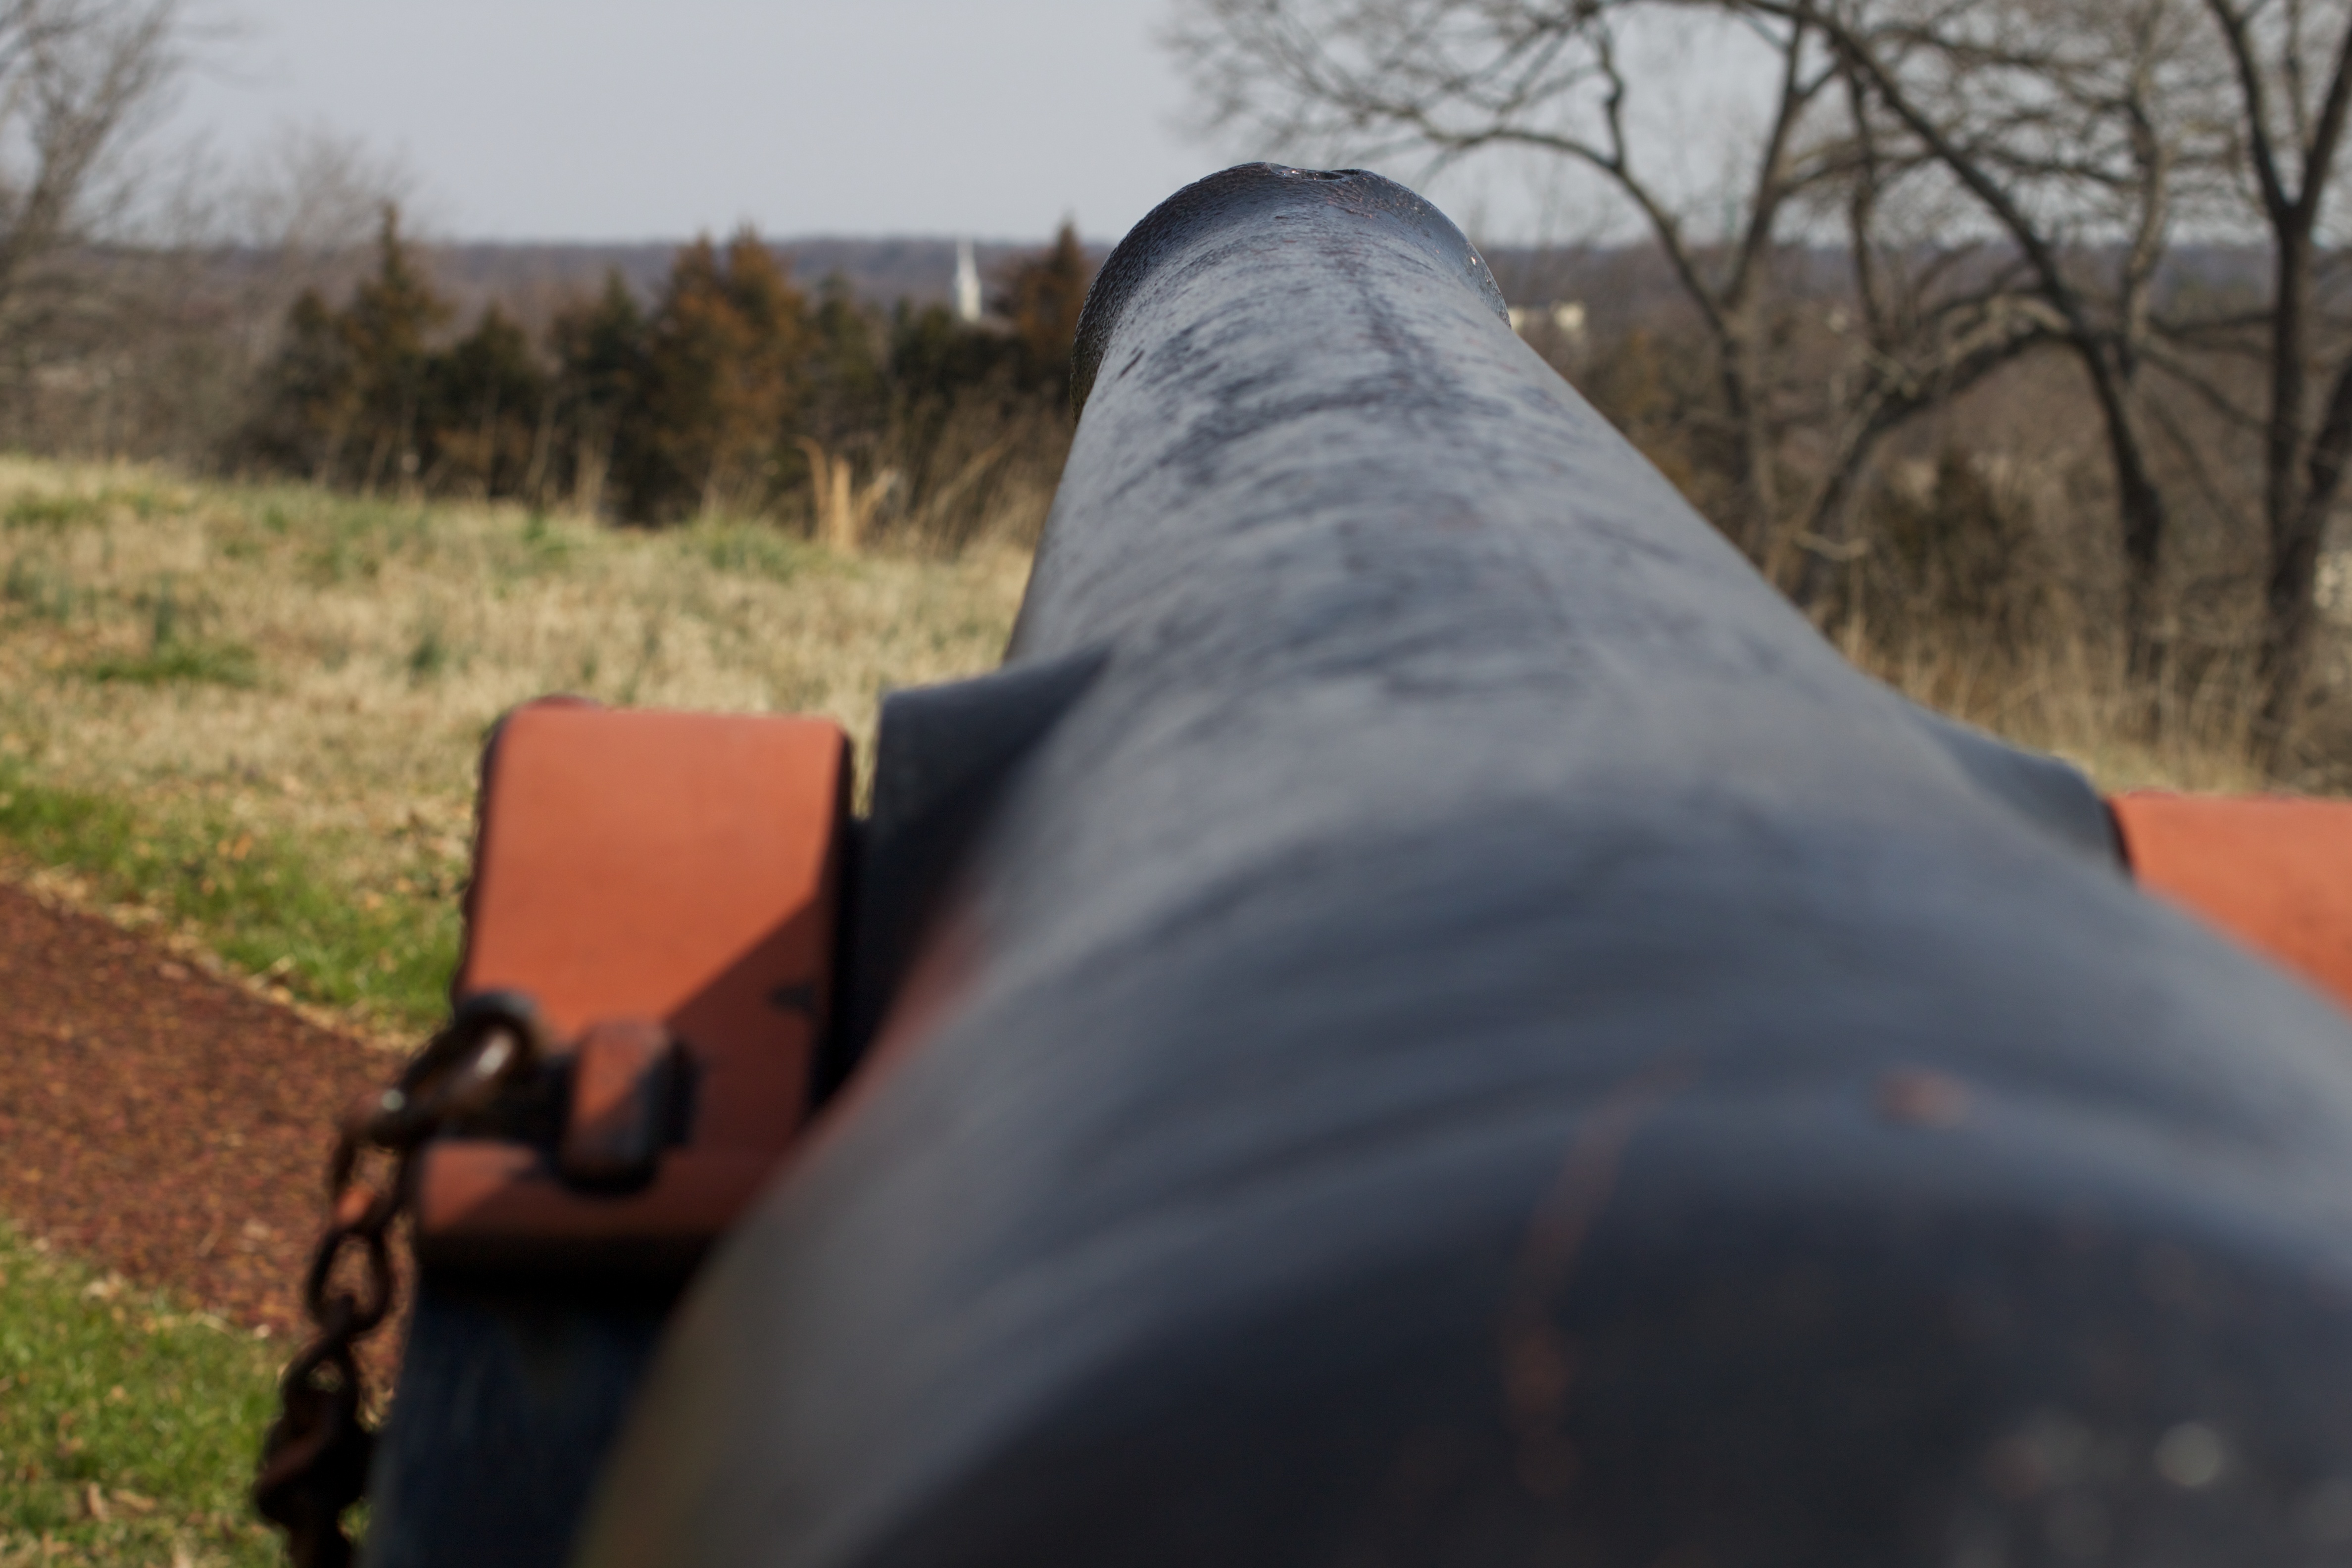
weapon, shooting, gun, 2012366, firearm, shooting range, shooting sport